90th Light Infantry Division (Wehrmacht)

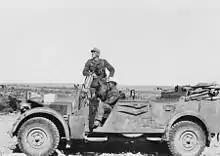
Typical transport used by the Division in north Africa

On arrival in Italy, the 90th was deployed in Tuscany close to Pisa and then moved to Gatteo a Mare on the Adriatic coast and in mid November to the Abruzzo region, as part of the Gustav Line defences. It was here that the division faced its first damaging battle in Italy during the bitter fighting with the 1st Canadian Infantry Division during the Moro River Campaign in late November 1943 and the Battle of Ortona in December. In late December the division was moved to the south of Rome in order to replenish and recover from these battles under LXXVI Panzer Corps.